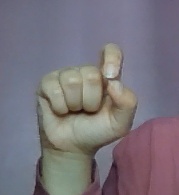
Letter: fa